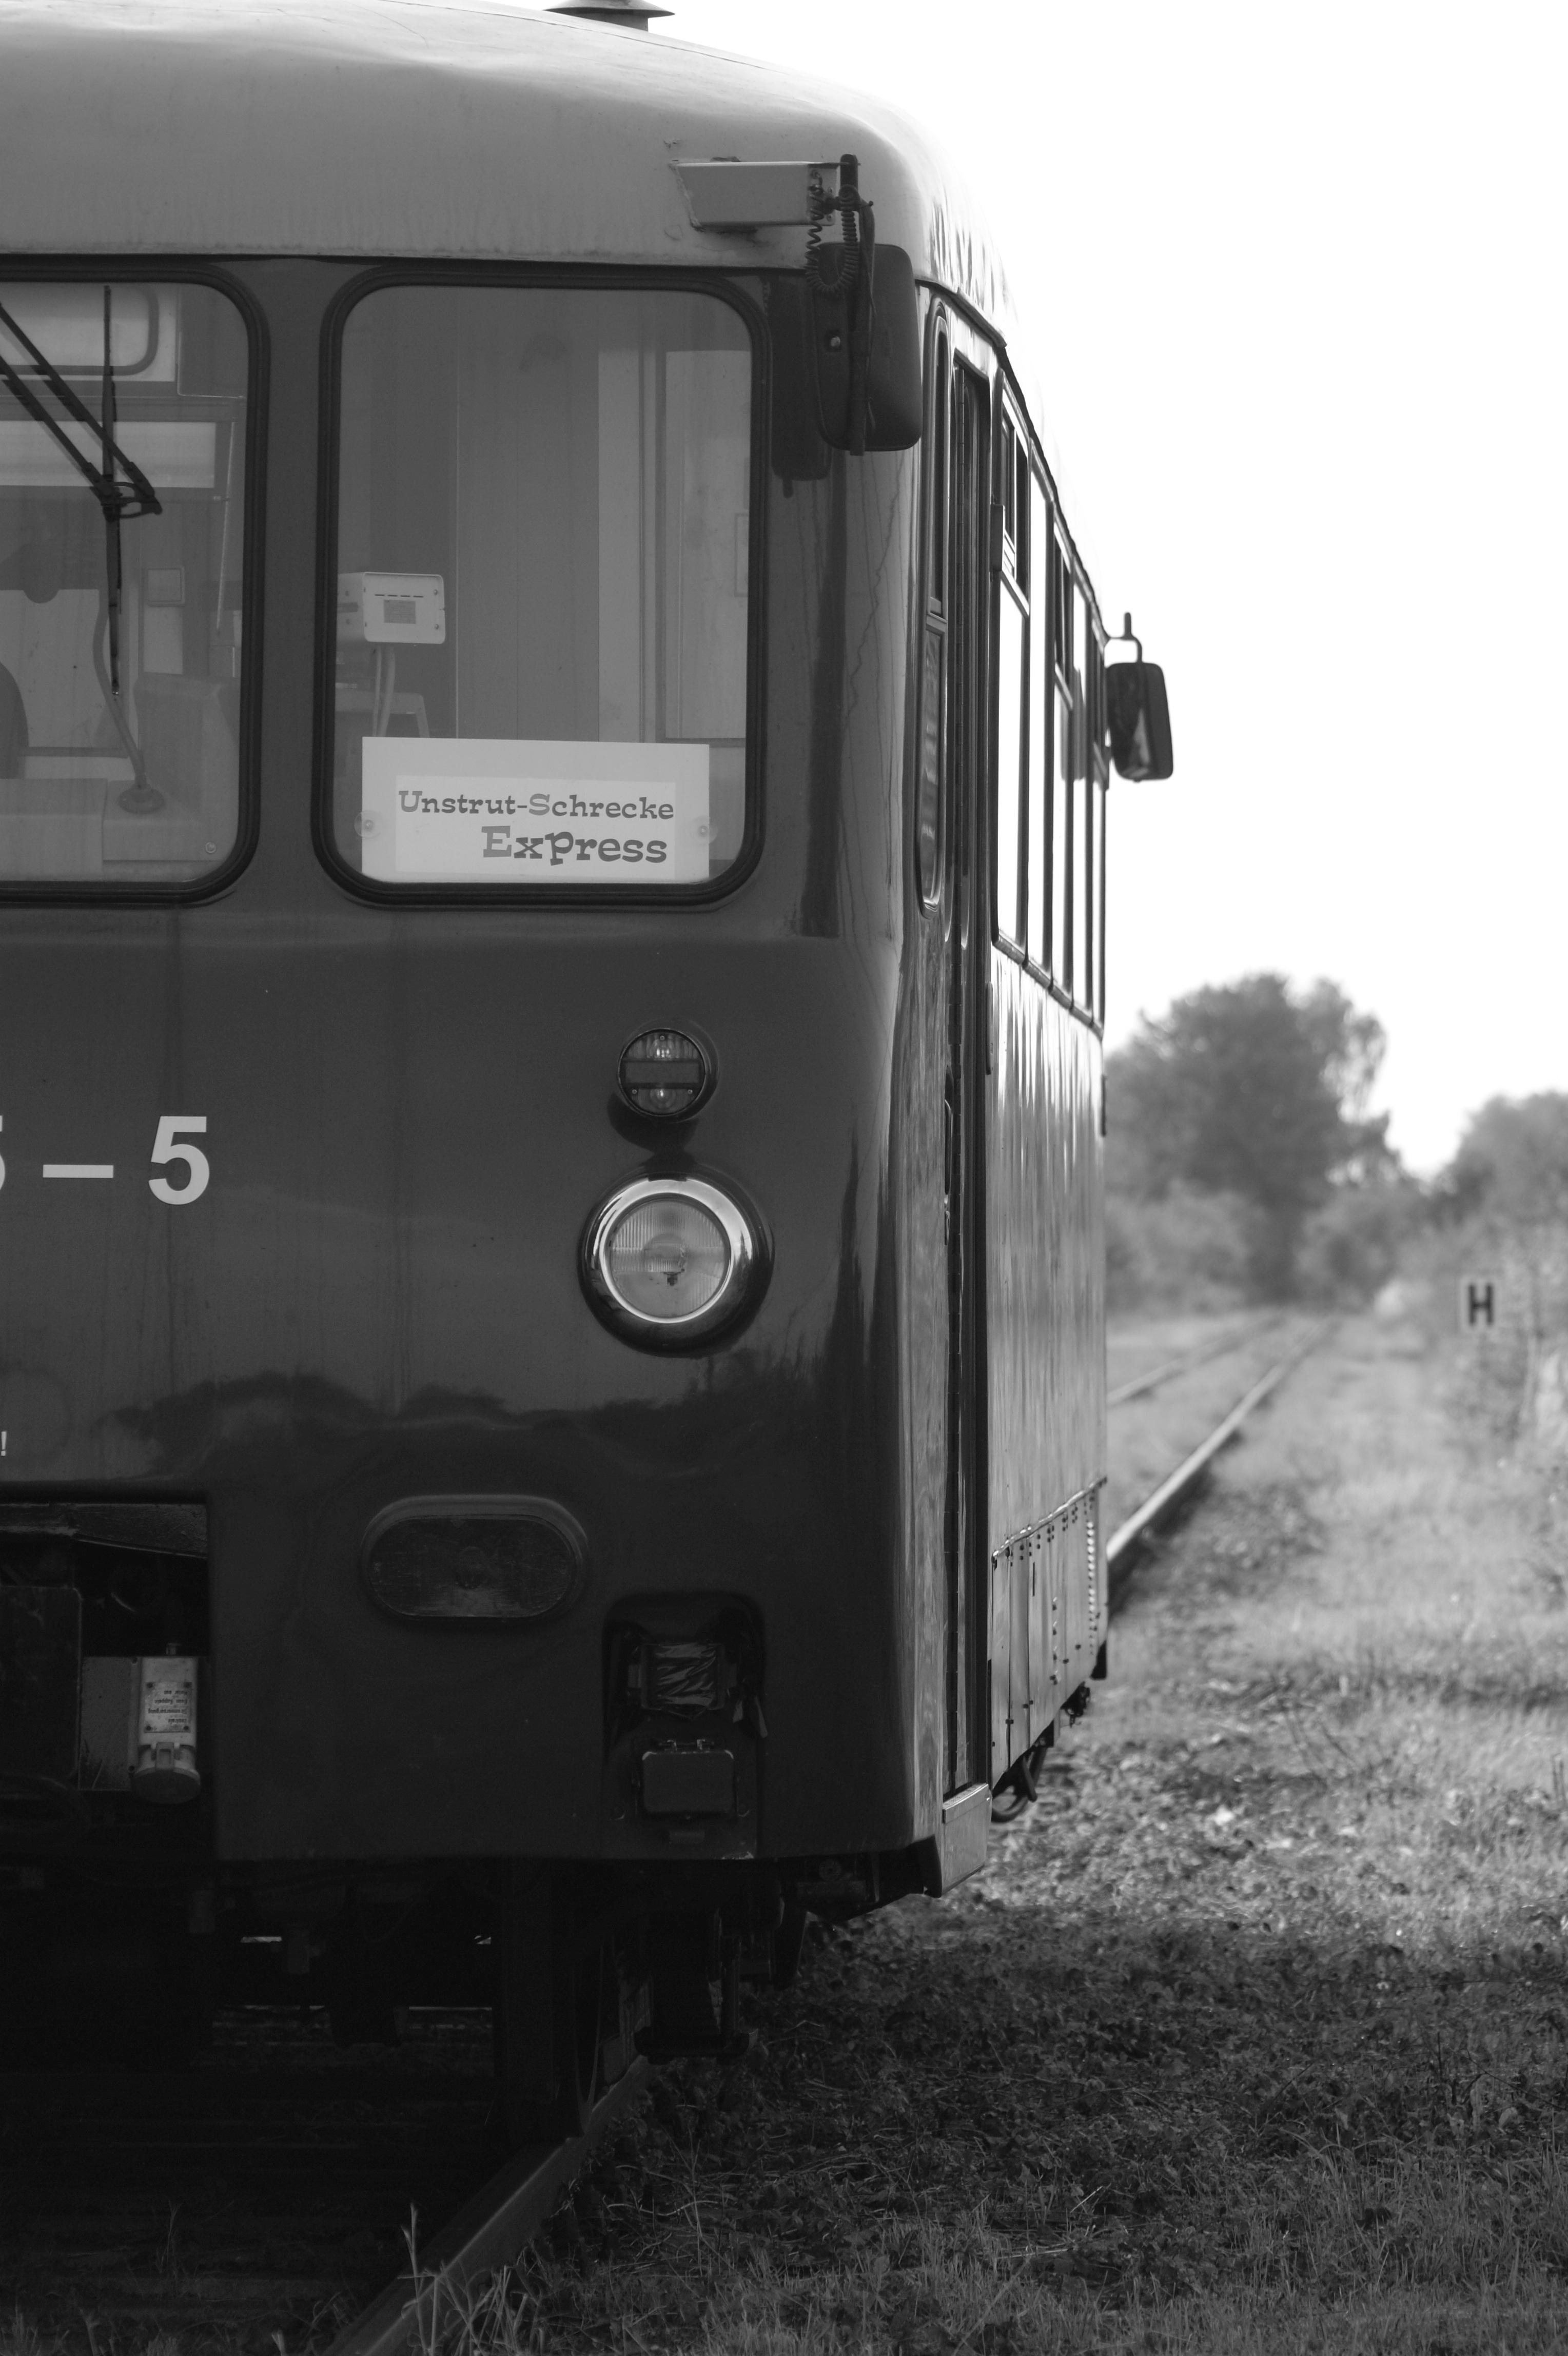
black and white, railway, traffic, retro, old, train, transport, vehicle, platform, monochrome, public transport, departure, locomotive, railroad track, rail transport, rail traffic, land vehicle, monochrome photography, rolling stock, railroad car, passenger car